Question: Please indicate a possible affordance area of the eat_apple that can be used for eating
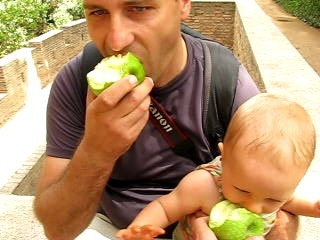
Answer: [86.5, 53, 143.5, 102]